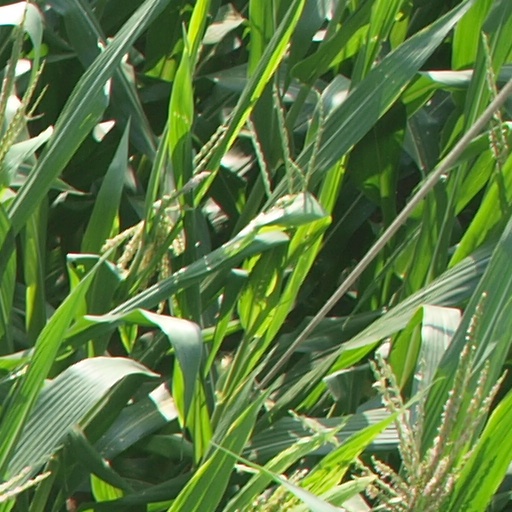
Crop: maize; corn